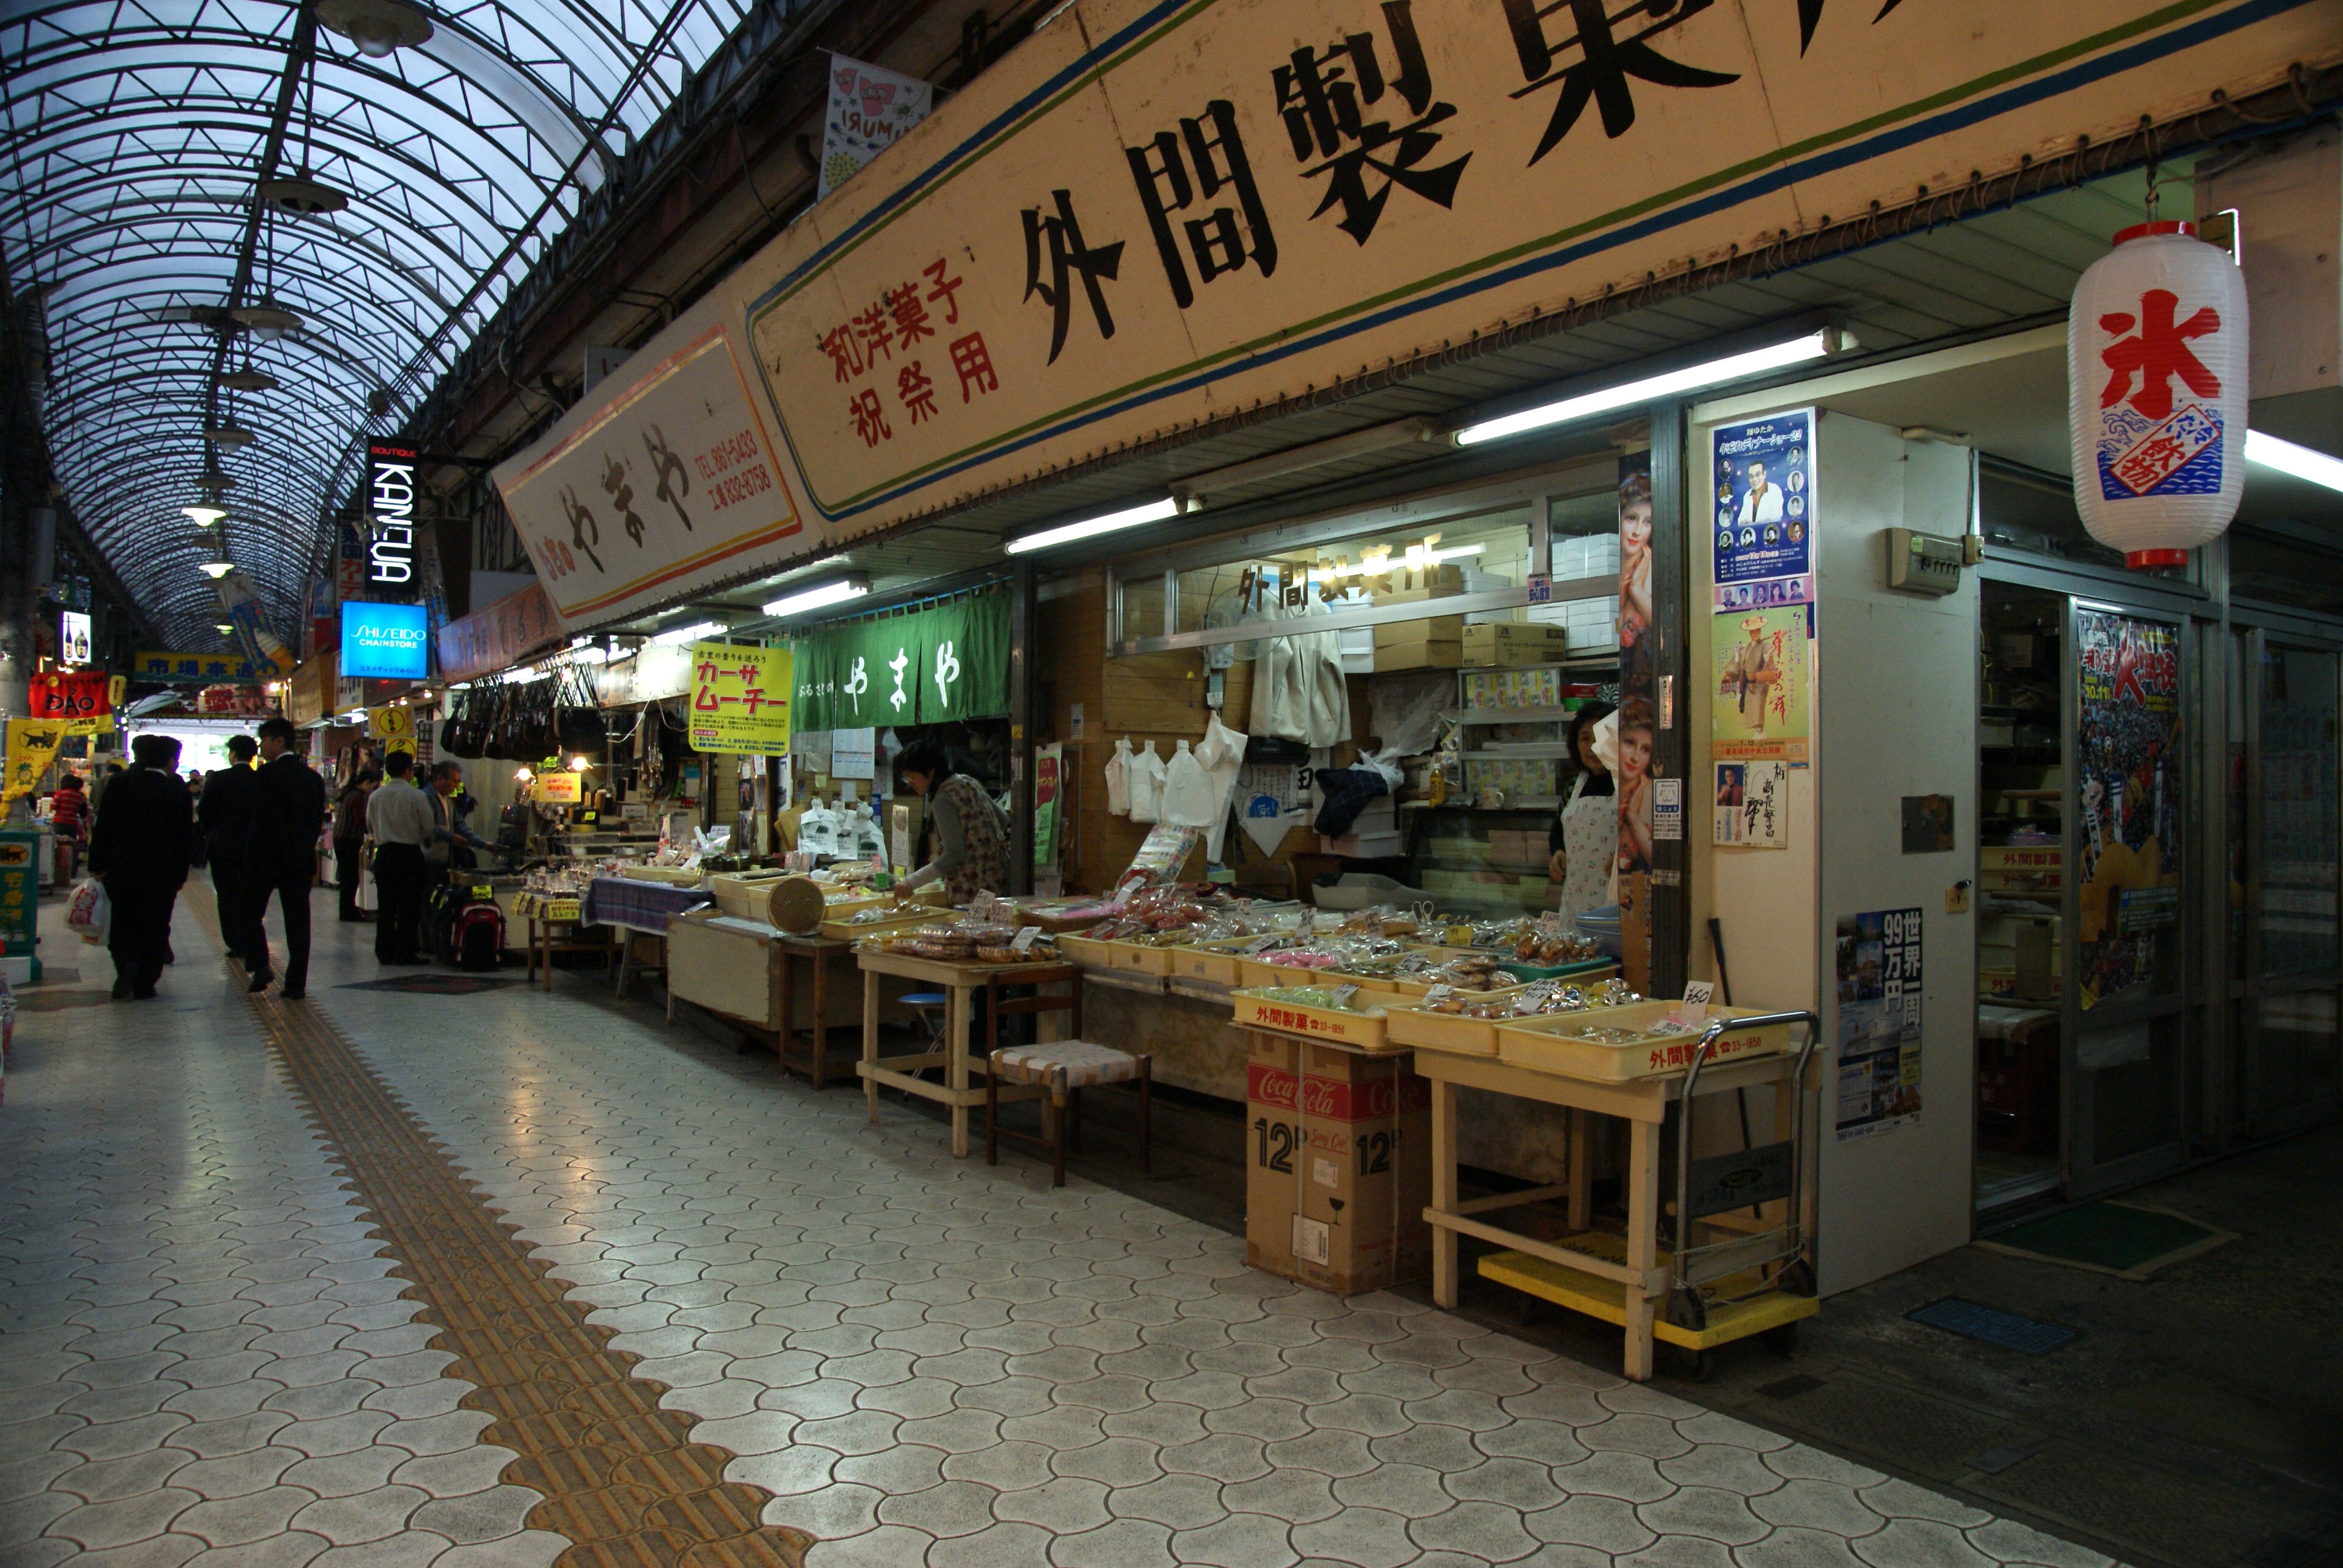
street, restaurant, city, vacation, travel, shop, store, food, seafood, fresh, clean, asia, bazaar, market, shopping, japan, freshness, public space, japanese, stall, holidays, oriental, traditional, okinawa, retail, human settlement, dry market, wet market, clean market